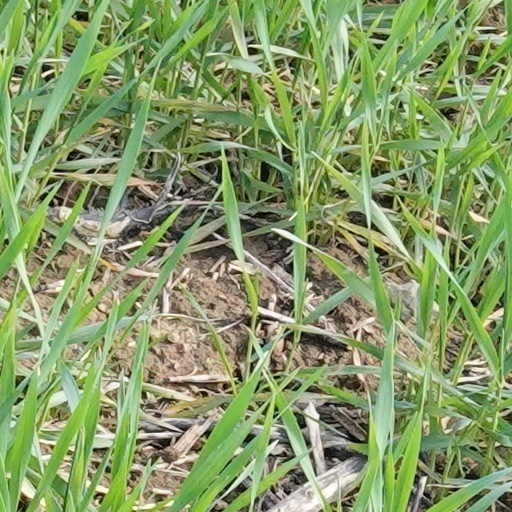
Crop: wheat